Black Walnut (Clover, Virginia)

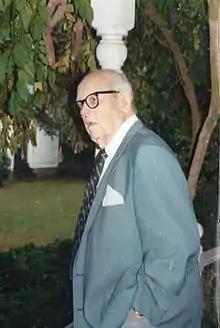
Dr. William Watkins at Black Walnut Plantation

By 1880, William H. had 245 acres of tilled land, 150 acres of meadow and pasture, and 1,000 acres of wooded land. His livestock was reduced slightly to include seven horses, four mules, seven oxen, 40 sheep, and 35 pigs. Agricultural products were diverse and included eggs, butter, honey, and fruit. For the next 98 years, the heirs of William H. continued to operate various sections of the plantation. In 1978, Dr. William Randolph Watkins, grandson of Maria Sims Garrett, took over ownership of the property. Upon his death in 1997, his son Tucker Carrington Watkins IV occupied the plantation and made various improvements. After Tucker died on 6 October 2012, his nephew John Payne Thrift III decided to auction off the contents of the house and sell the property for $2,050,000 in 2014, as no-one in the family had an interest in living there. This marked the first time the house had been on the market since 1768.